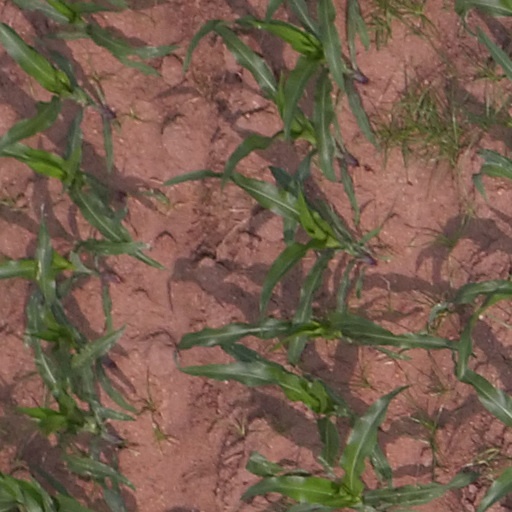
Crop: maize; corn